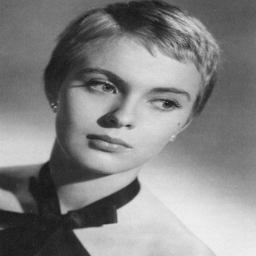
celebrity she looks really good with the short hair cut !